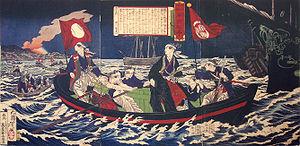
La bataille de Toba-Fushimi est un conflit opposant les forces pro-impériales aux forces shogunales de Tokugawa durant la guerre de Boshin au Japon. La bataille a commencé le 27 janvier 1868, quand les forces du shogun et les forces coalisées des domaines de Chōshū, de Satsuma et de Tosa se sont rencontrées près de Fushimi. La bataille a duré quatre jours et s'est conclue par une défaite décisive pour le shogunat Tokugawa.
La Chute du château d'Osaka se réfère à la capture du château d'Osaka, tenu par les Tokugawa, par les forces pro-impériales de « Kangun » le 2 février 1868.